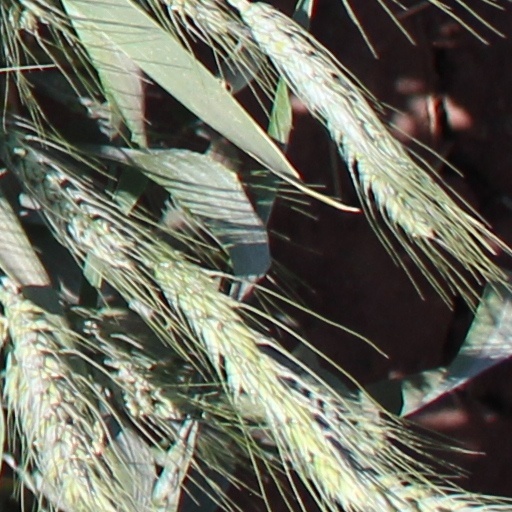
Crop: wheat